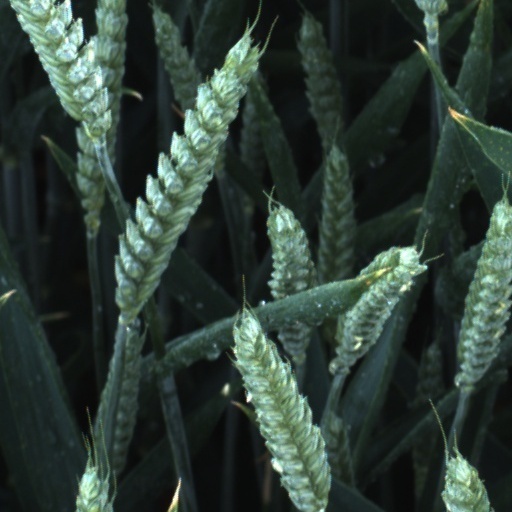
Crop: wheat